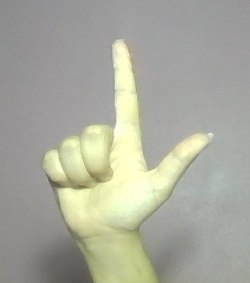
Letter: laam